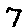
Label: 7